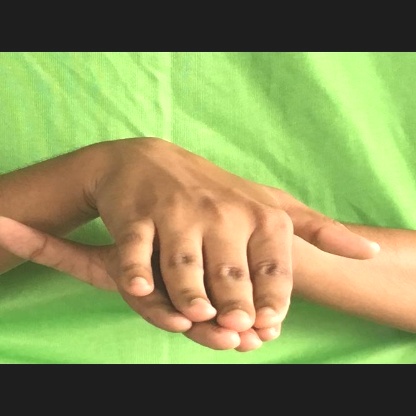
Mudra: Matsya